2025 Moldovan energy crisis

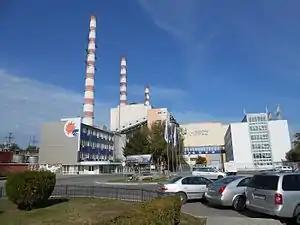
The Cuciurgan power station, located in unrecognized Transnistria. It generated most of Moldova's electricity needs for decades, and ran historically on natural gas supplied by Russia to Transnistria for free.

Moldova's unrecognized breakaway region of Transnistria stopped receiving natural gas supplies from Russia on 31 December 2024, at 19:50 EET (17:50 UTC), as a result of the expiration of Russia's five-year gas transit deal with Ukraine. This kickstarted a nationwide energy crisis; heating, hot water and gas (except for cooking in cities) were completely cut off in Transnistria, while energy tariffs increased sharply and some villages were also cut off from gas in the rest of Moldova. In Transnistria, three people died and several more were injured due to carbon monoxide poisoning, with cases of hypothermia also being reported.